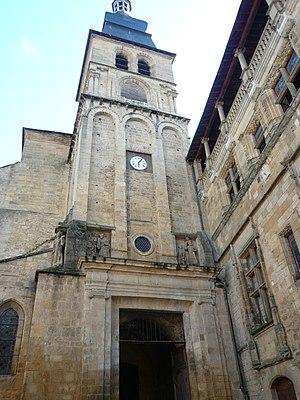
Cathédrale Saint-Sardos de Sarlat
Le diocèse de Périgueux et Sarlat est un diocèse de l'Église catholique en France.